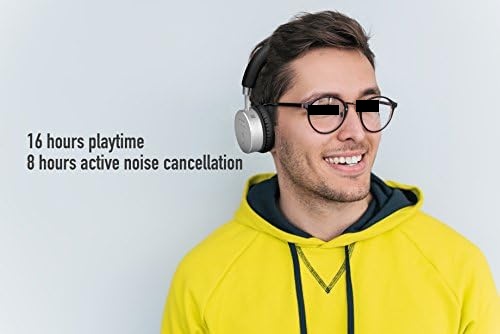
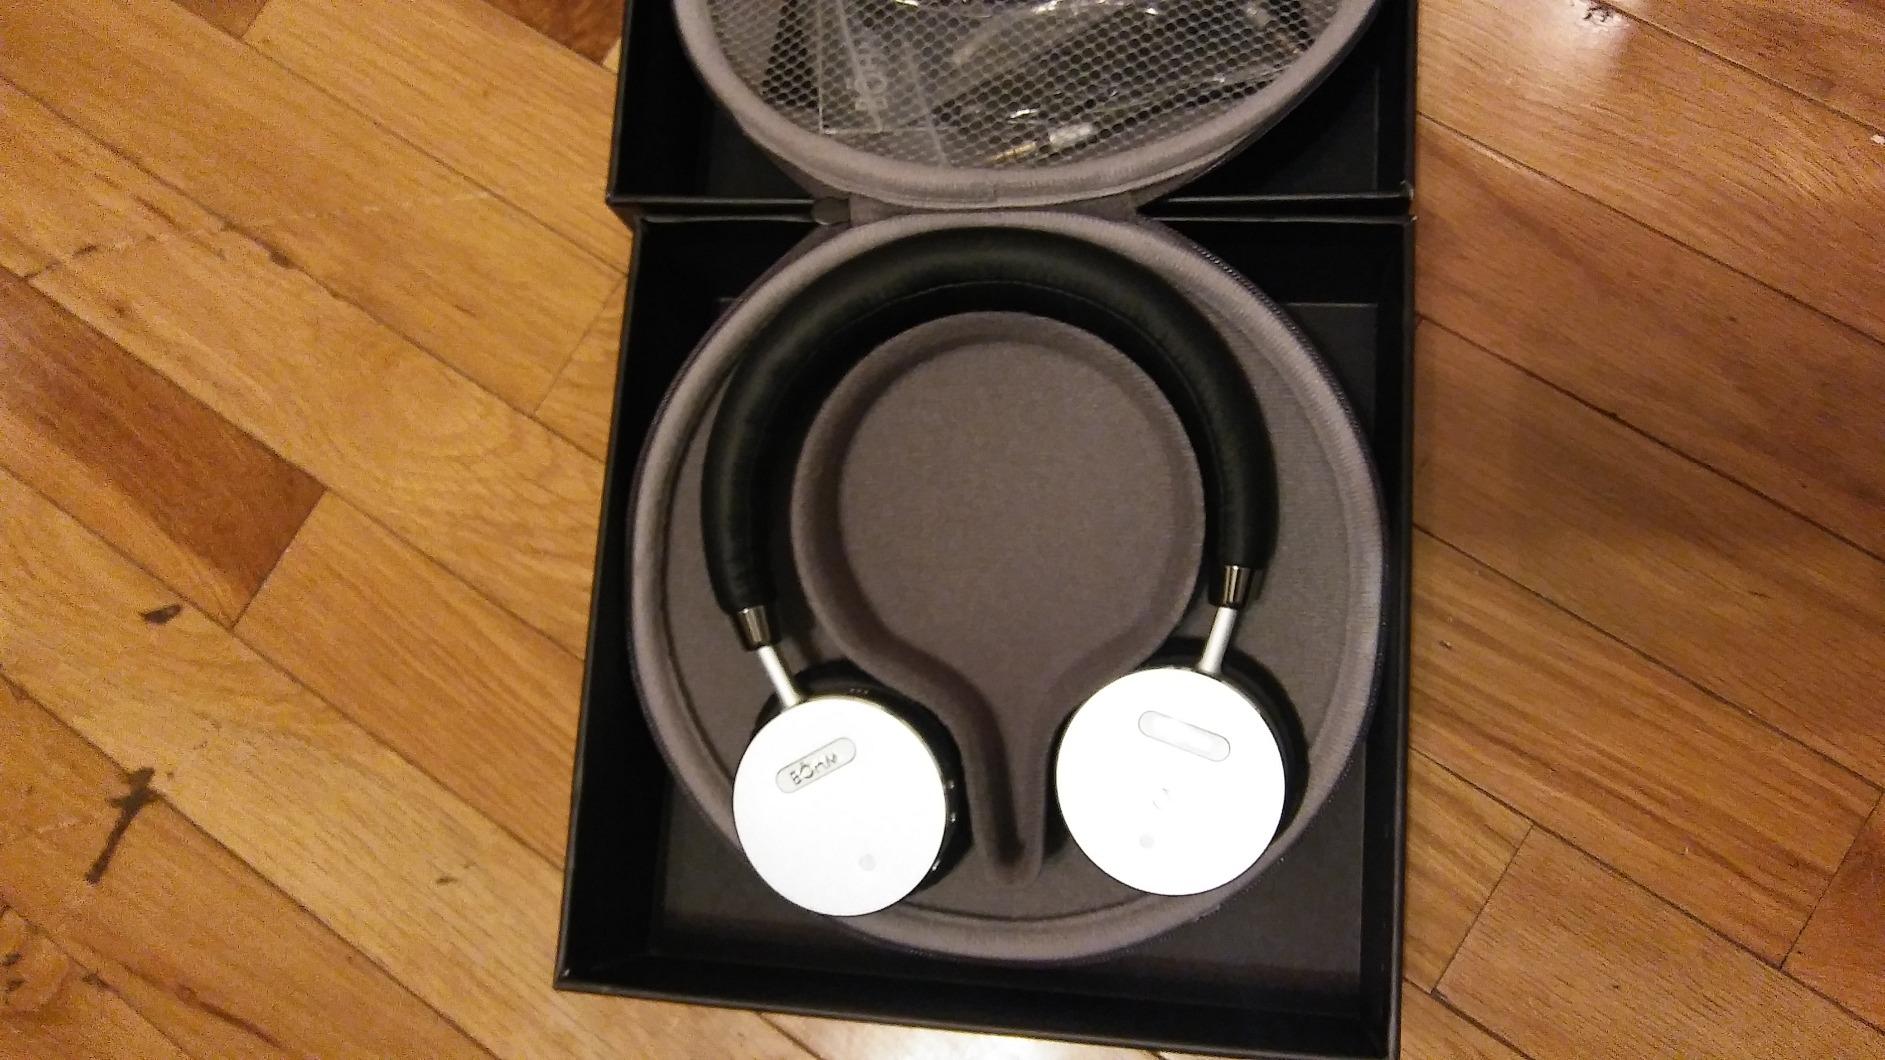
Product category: headphones
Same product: yes